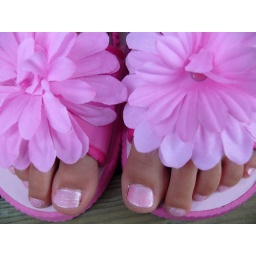
My lil darlings cute lil pink toes in her flower shoes